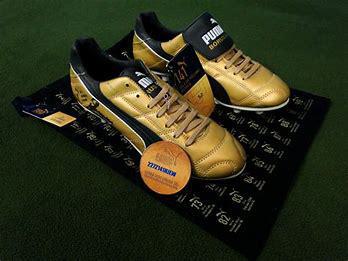
Brand: Puma
Model: Palermo